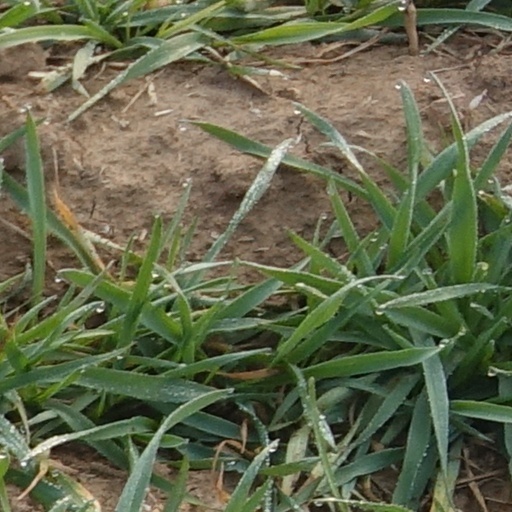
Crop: wheat